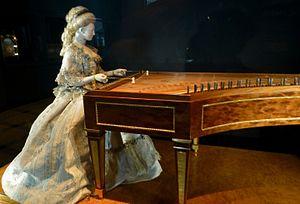
Musée des Arts et Métiers, La joueuse de tympanon, 1784, Pierre Kintzing.
La Joueuse de tympanon est un automate qui joue du tympanon. Elle fut créée dans les années 1780 par un horloger allemand, Peter Kinzing, et l'ébéniste de la reine, David Roentgen.